David Leavitt (banker)

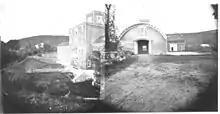
Barn at "Brookside", Great Barrington, Massachusetts, estate of David Leavitt, Winterthur Museum

Leavitt built, in Gothic revival style, an enormous three-story 'cascade barn', measuring -by-, on his estate. The building received extensive write-ups in the following years, including one by Horace Greeley, for its mechanical ingenuity and devices, but nothing apart from the foundations remains today following an 1885 fire.